History of the Royal Castle, Warsaw

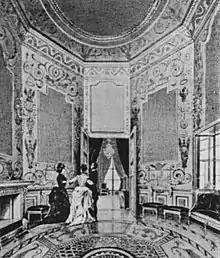
Conference Room at the Castle without paintings (stolen by the Russians).

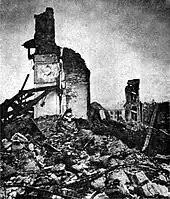
"Pro Fide, Lege et Grege".

During 1766–1785 on the basis of Jakub Fontana's plans, the southern wing of the castle, which was burnt on 15 December 1767 was rebuilt (2 destroyed floors, a new elevation on the south side with three rysalits, the division of the façade by lizens and Jon capital pilasters). Between 1774 and 1777 the monarch's private apartments were furnished. They consisted of the Prospect Room (with landscapes by Canaletto), the chapel, the Audience Chamber, and the Bedchamber, while between 1779 and 1786 the Senate Apartments were completed, consisting of the Ballroom, the Knights Hall, the Throne Room, the Marble Room, and the Conference Chamber. These rooms contained pictures and sculptures depicting great events in Poland's history, as well as portraits of Polish kings, generals, statesmen and scholars (including Copernicus and Adam Naruszewicz). The Castle also housed the rich royal collections including 3200 pictures, classical statues, about 100 000 graphics, in addition to medals, coins, and a fine library, to house which a separate building was erected in 1780–1784. The new library building housed many books, gems, drawings, coins, maps and plans belonging to the monarch. The Royal Library's book collection amounted to 16 000 volumes of various works, 25,525 drawings, 44,842 etchings in 726 bound volumes, overall a number of 70,000 etchings—fancy dress balls were also held in this hall.